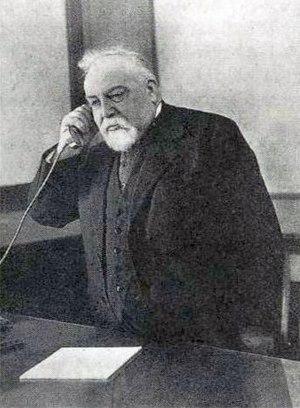
Albert Bedouce vers la fin des années 1930.
Albert Bedouch, dit Albert Bedouce, né le 8 janvier 1869 à Toulouse et mort le 4 août 1947 à Paris, est un homme politique socialiste français ayant exercé sous la IIIᵉ République.